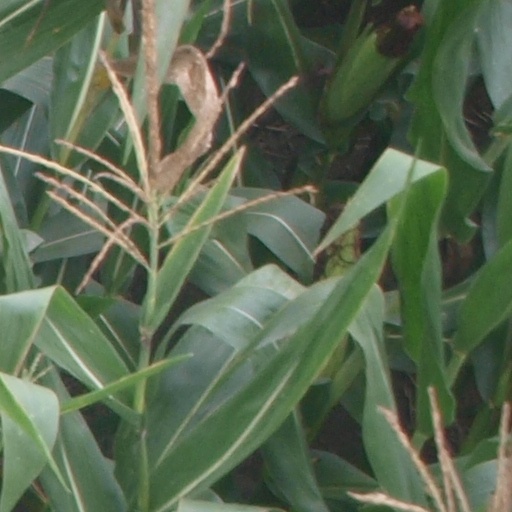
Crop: maize; corn